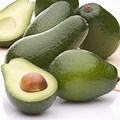
Label: Avocado